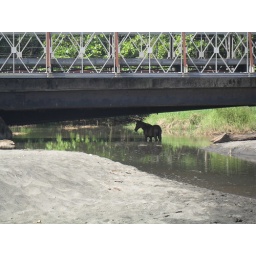
This horse was just hanging out in the shade under a bridge